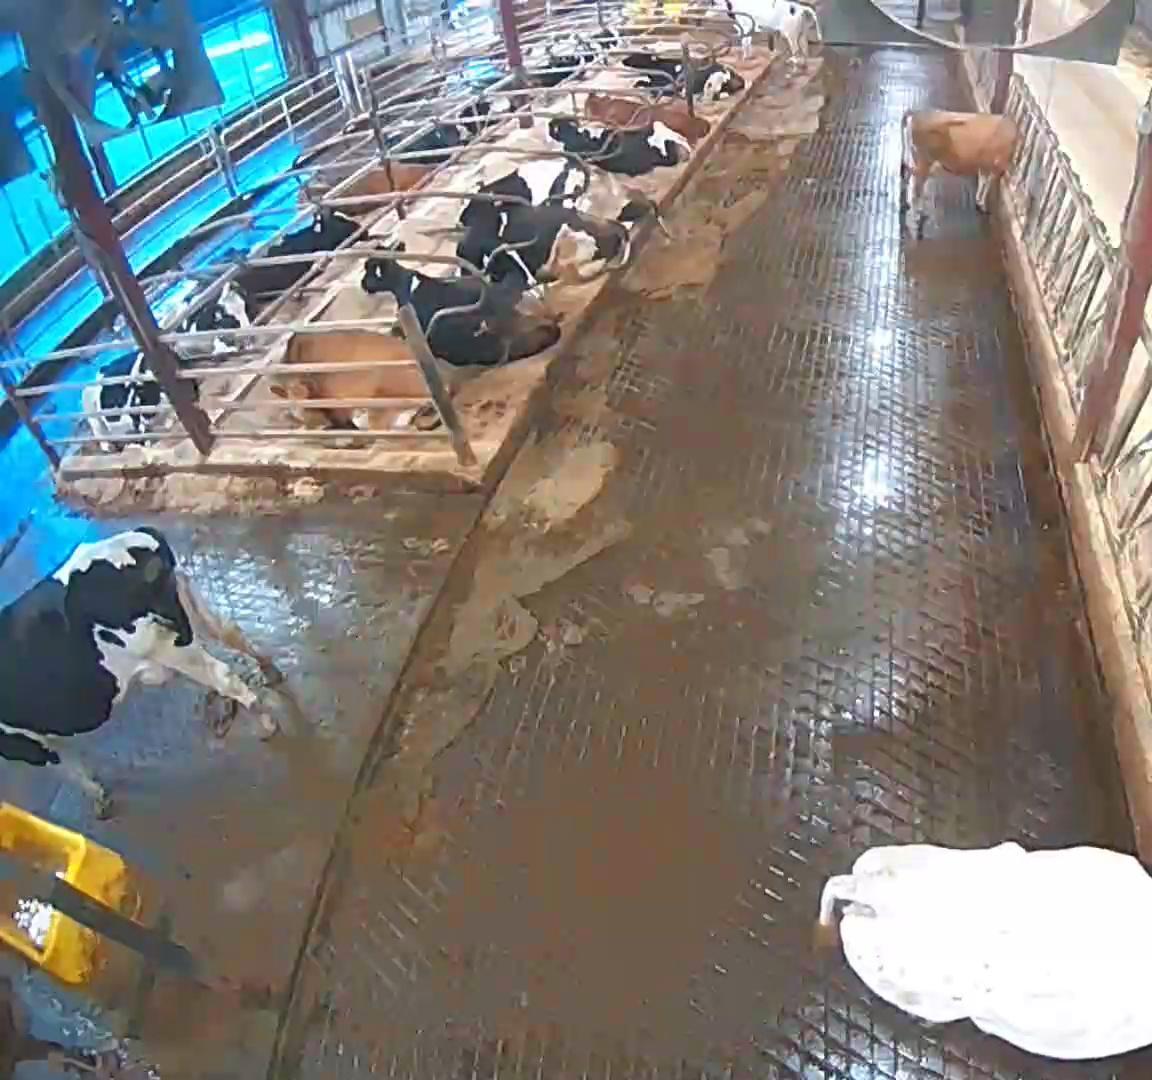
Number of cows: 16